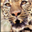
Label: leopard